Flag and coat of arms of Saint Barthélemy

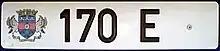
Coat of arms of Saint Barthélemy on a vehicle registration plate.

The coat of arms of Saint-Barthélemy is a shield divided into three horizontal stripes (parted per fess), three gold fleurs-de-lis on blue, above a white Maltese cross on red, over three gold crowns on blue, and "Ouanalao" is what the indigenous people called the island. On top of the shield is a mural crown.